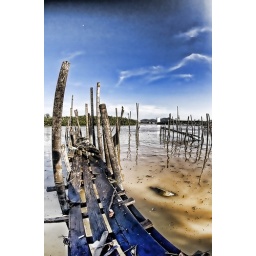
wooden bridge in fish eye view